Phyllomedusa sauvagii

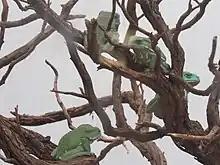

Waxy monkey leaf frogs can tolerate a wide range of body temperatures between about 20 and 40 °C. The upper limit of their body temperature is about 40 °C, which is higher than most frogs can withstand. This is advantageous in that the frog does not need to expend water for thermoregulation unless ambient temperatures exceed this limit. Waxy monkey leaf frogs are able to endure temperatures as low as 20 °C, and may prefer to be between 22 and 26 °C.